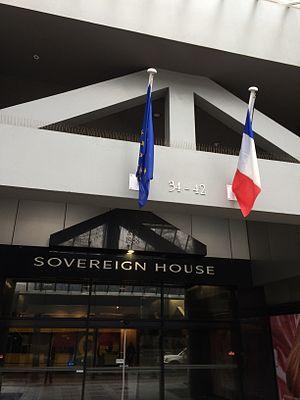
Ambassade de France à Wellington, Nouvelle-Zelande
Les représentations diplomatiques de la France sont dues à ses missions diplomatiques. Avec ses 160 ambassades, la France dispose du troisième réseau d'ambassades et de consulats au monde après les États-Unis et la Chine. Elle précède le Royaume-Uni et l'Allemagne.